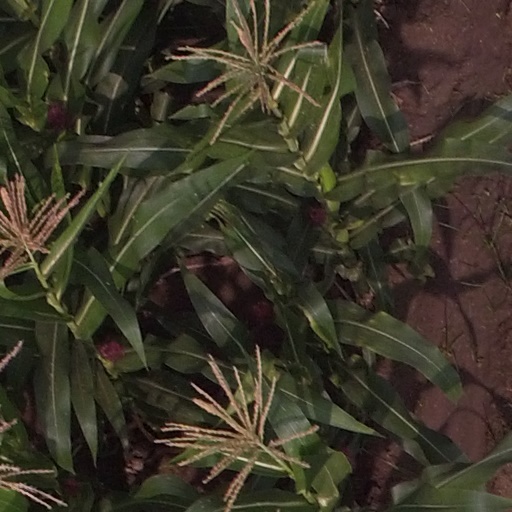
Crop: maize; corn